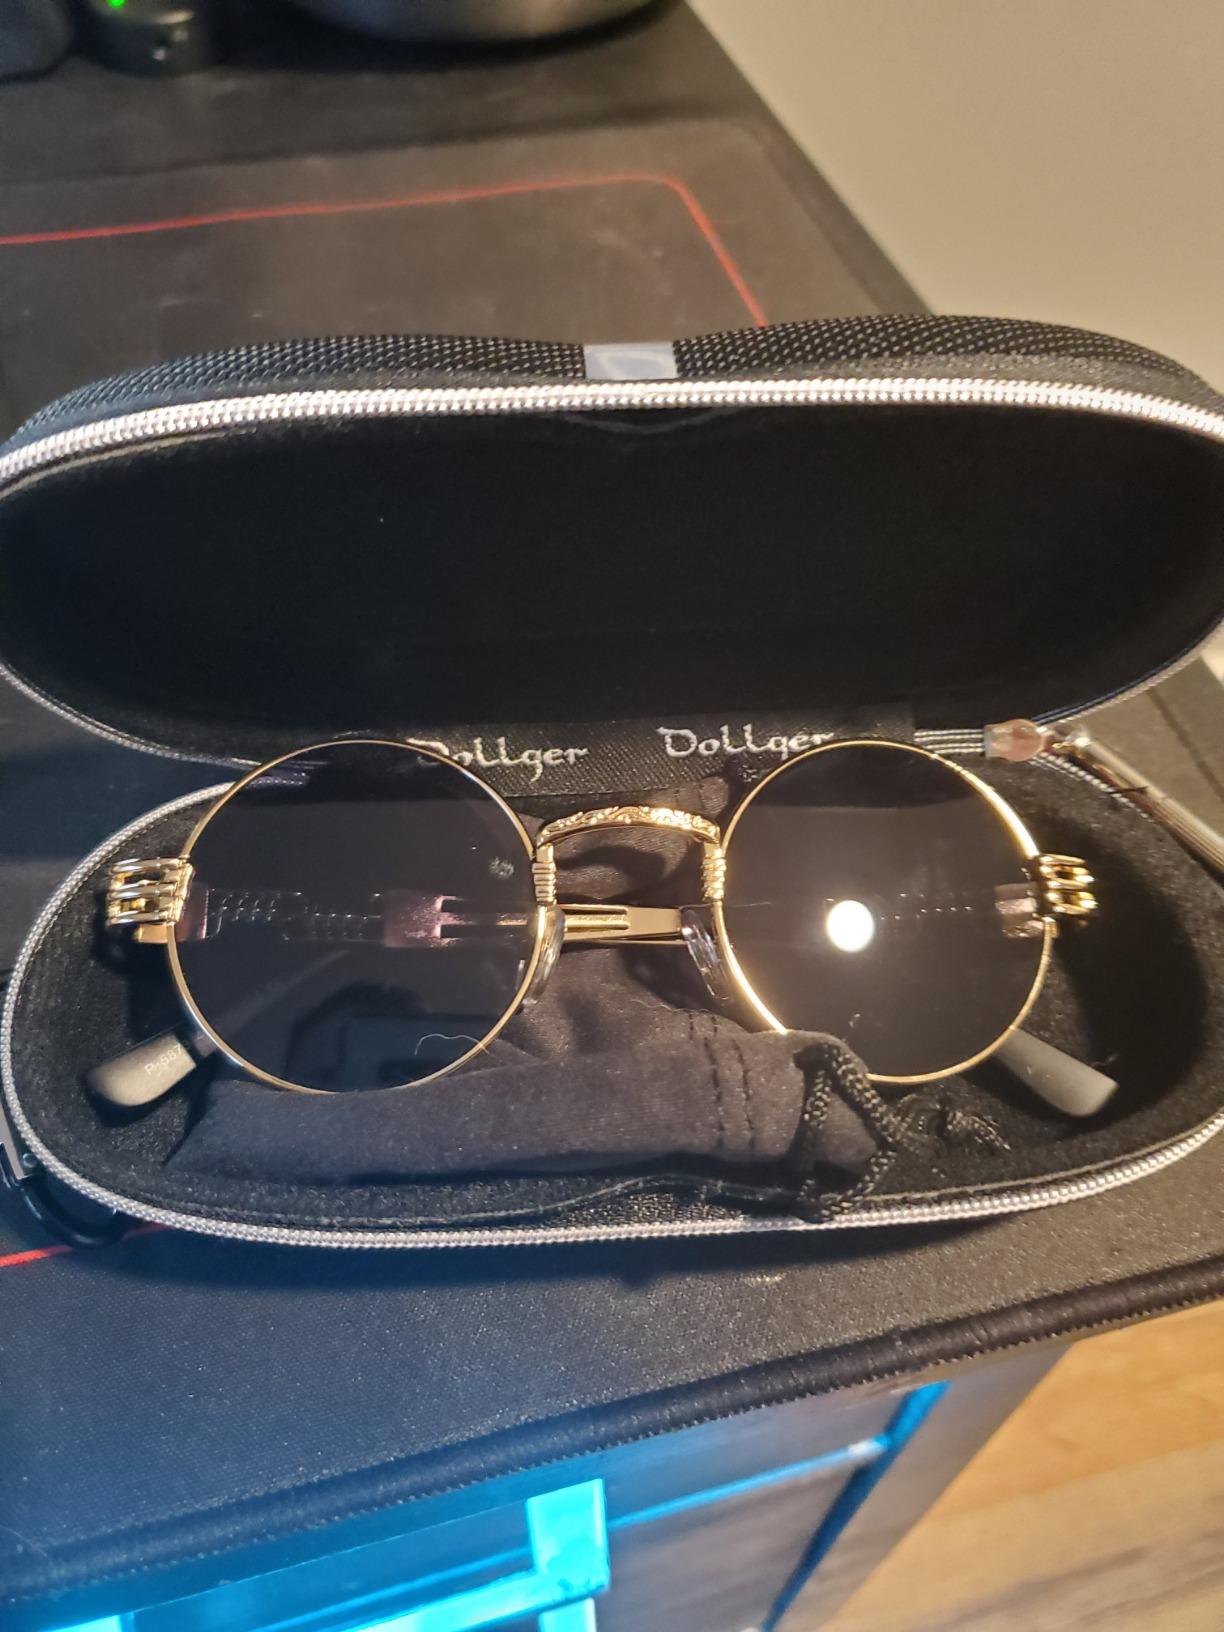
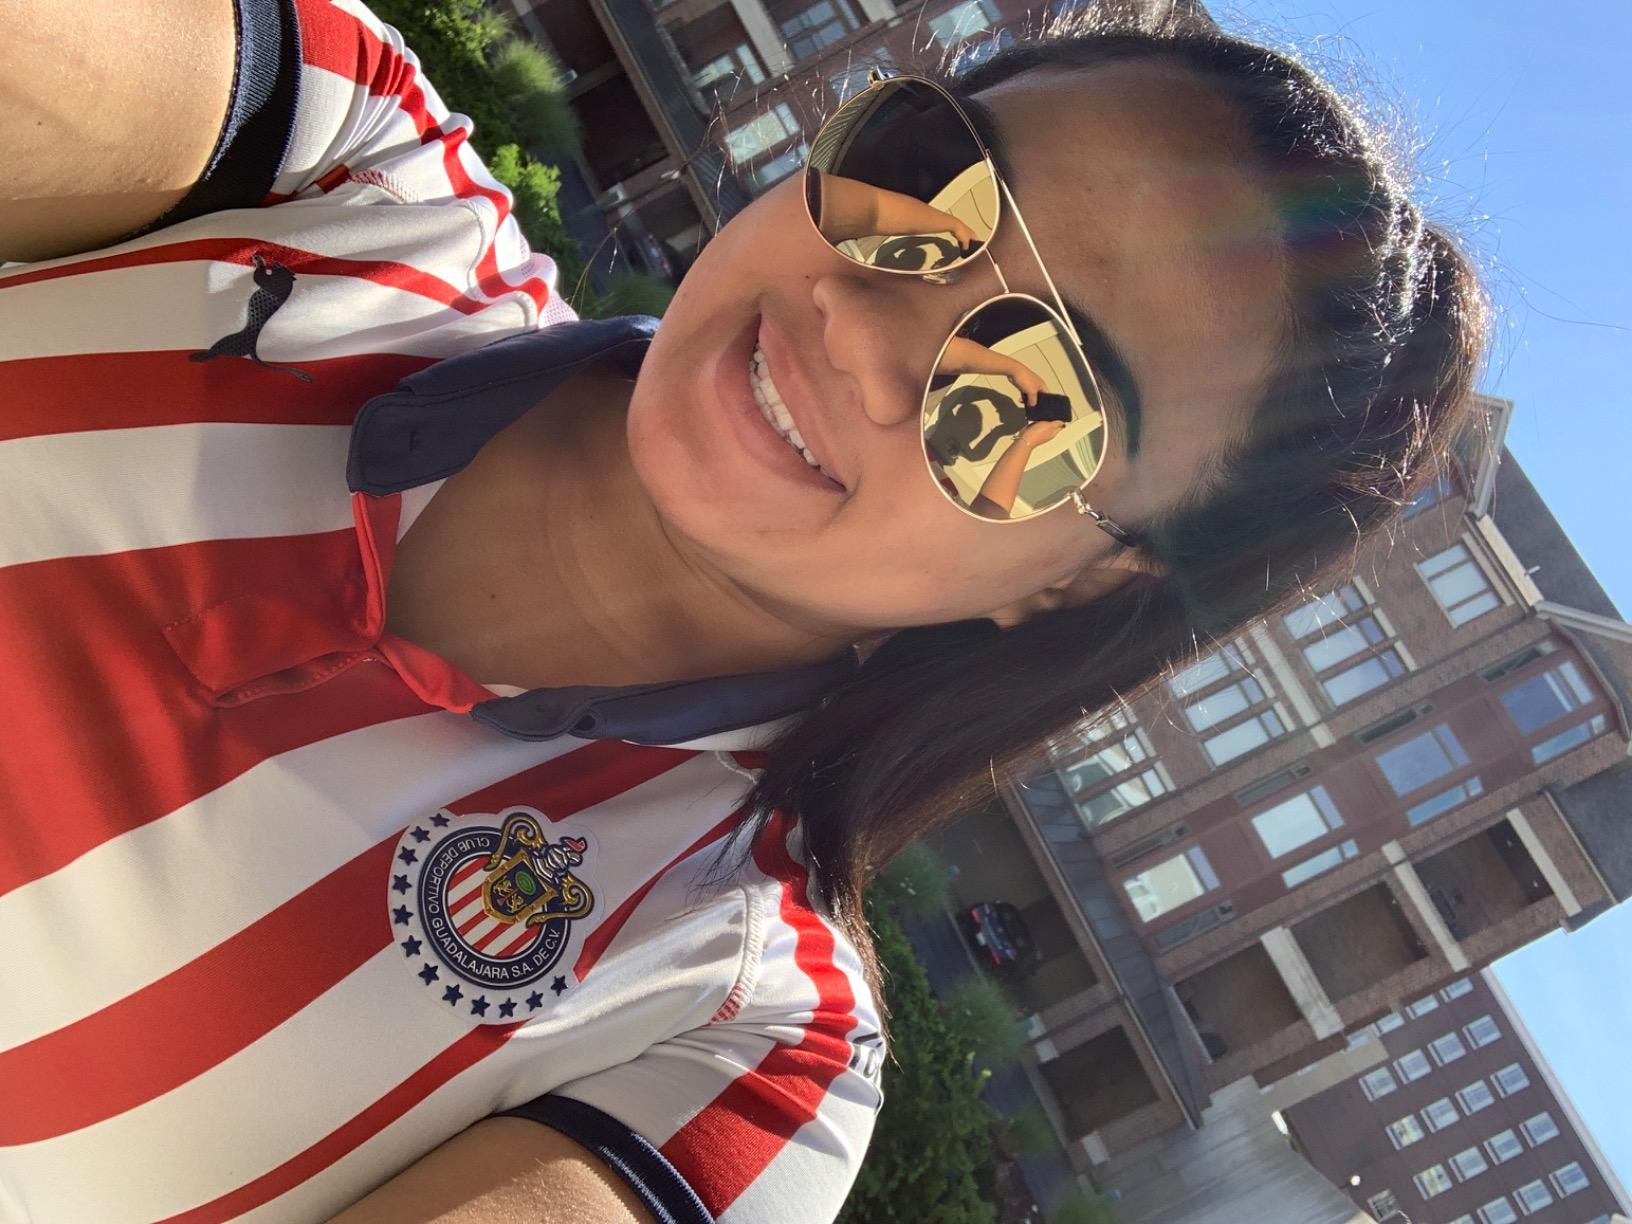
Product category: accessories_sunglasses
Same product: no